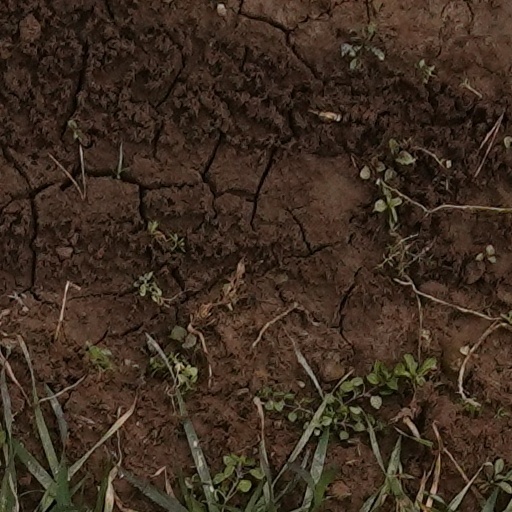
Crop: wheat